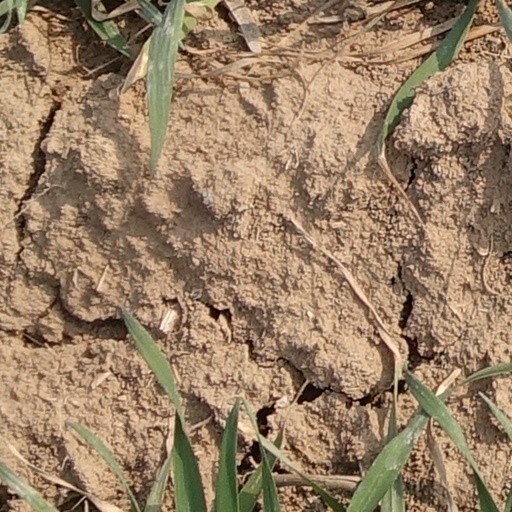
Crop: wheat